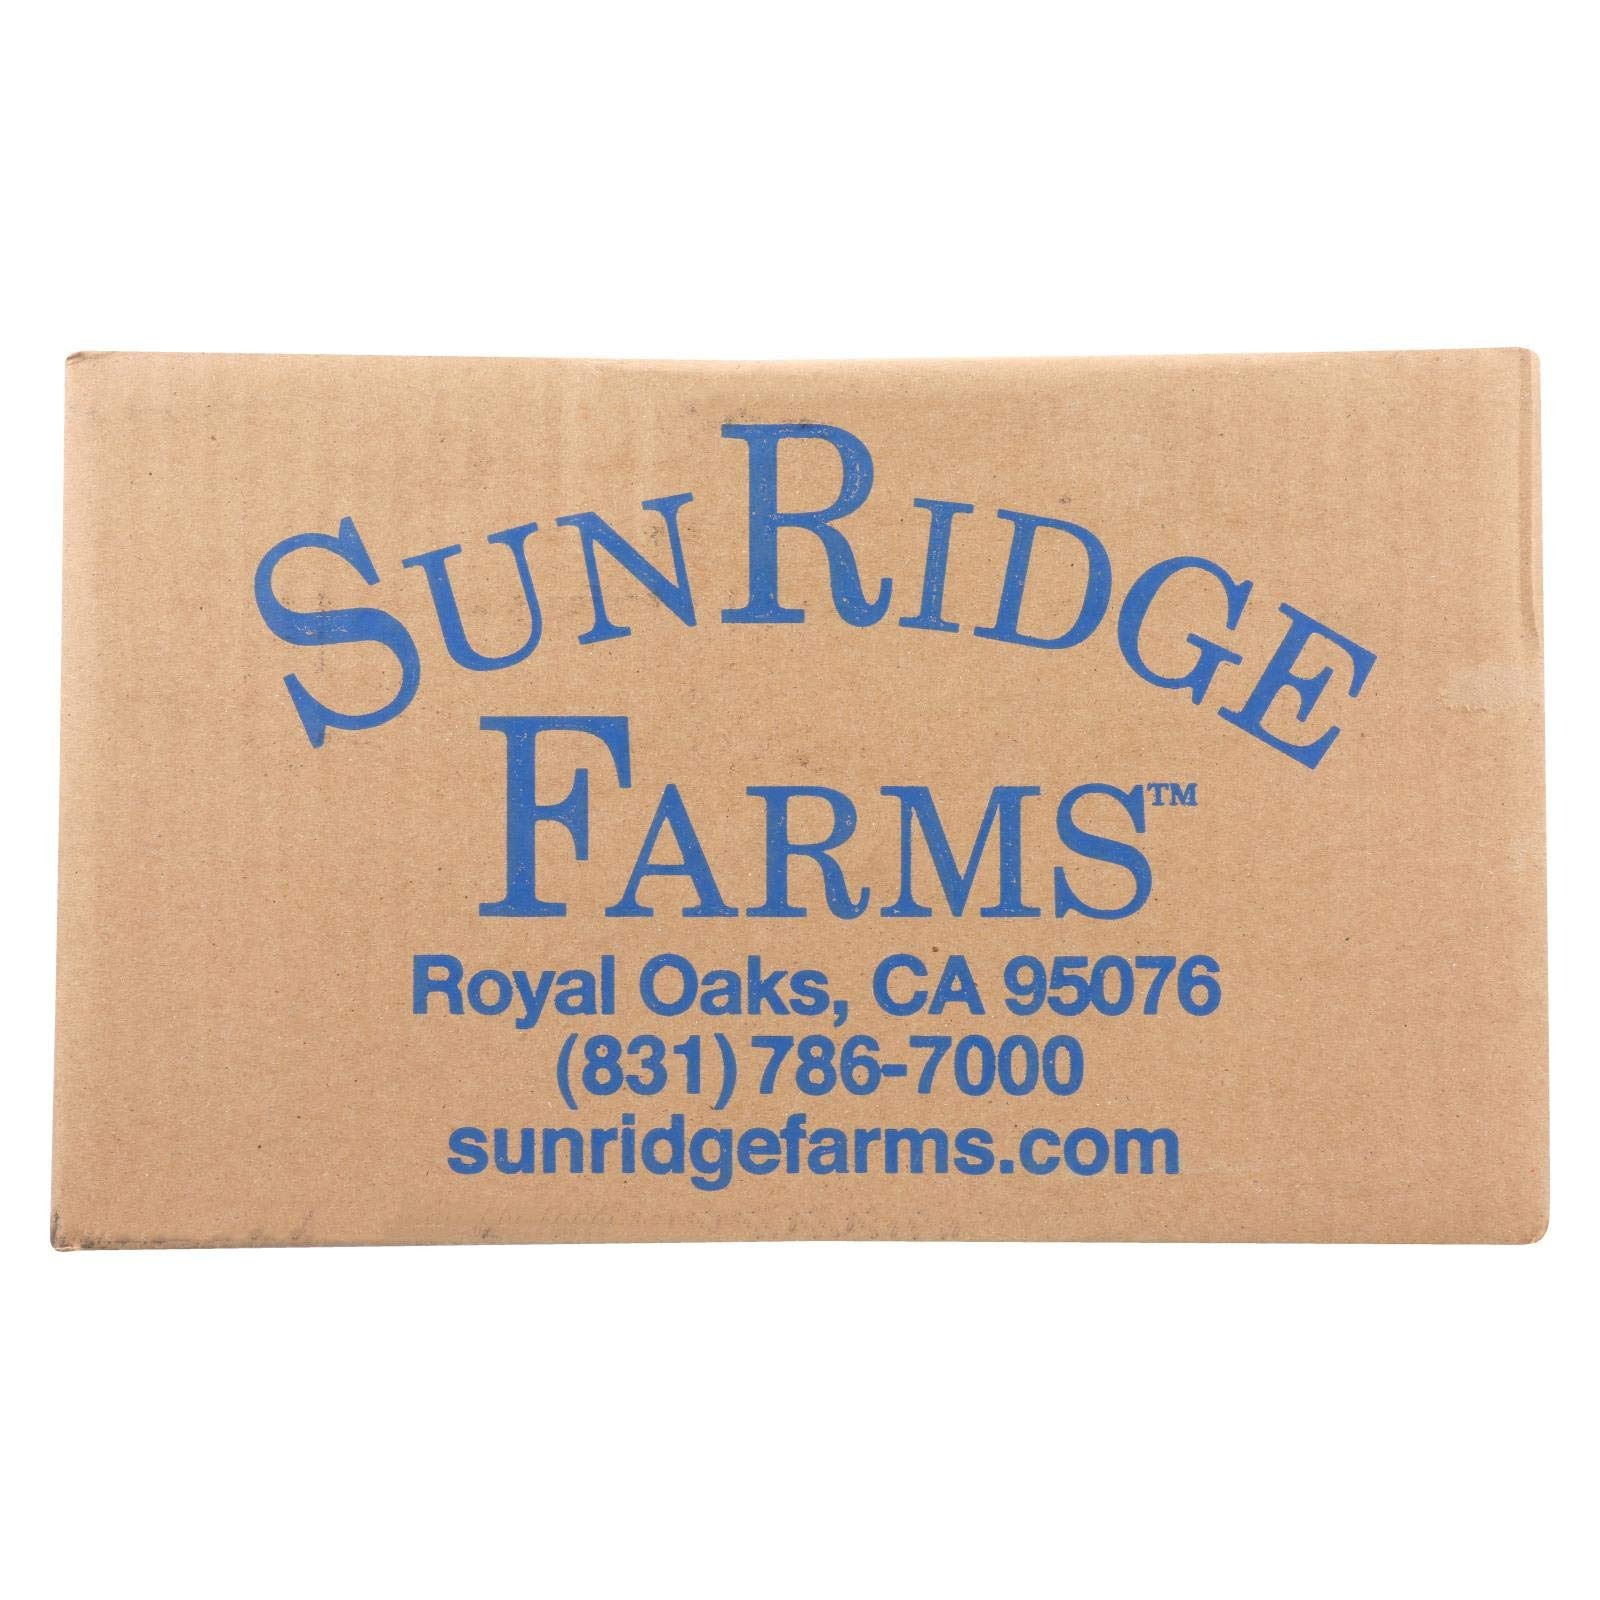
Item Name: SUNRIDGE FARM Milk All Natural Pretzels Chocolate, 10 Pound
Bullet Point: It is a high quality healthy product
Value: 10.0
Unit: pound

Price: 125.66